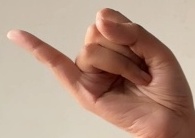
ASL sign: J